History of lesbianism

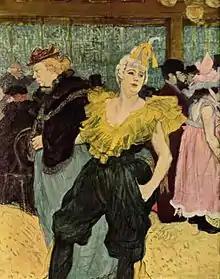
In Paris in the late nineteenth and early twentieth century, lesbians became more visible in art and in the public sphere. A painting by Henri de Toulouse-Lautrec of entertainer Cha-U-Kao at the Moulin Rouge.

References to love between women are sparse. Phaedrus attempts to explain lesbianism through a myth of his own making: Prometheus, coming home drunk from a party, had mistakenly exchanged the genitals of some women and some men. Phaedrus remarks: "Lust now enjoys perverted pleasure."